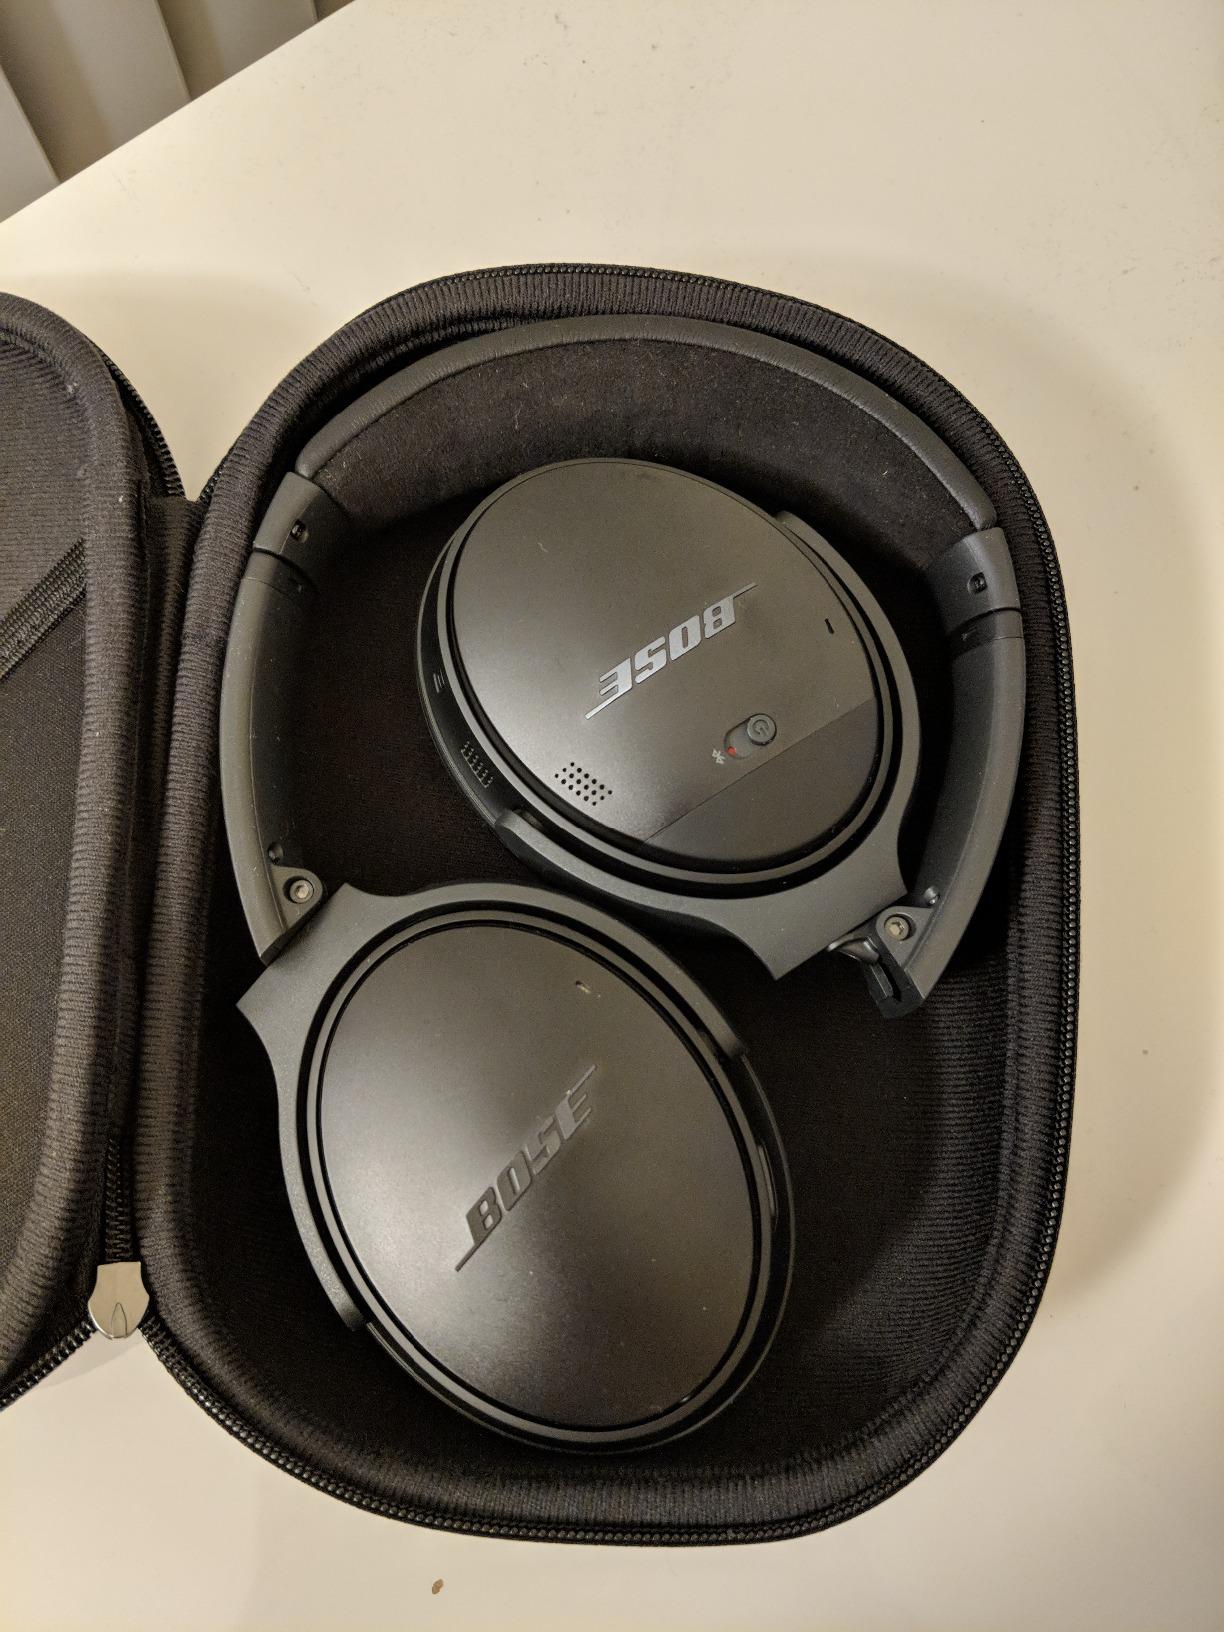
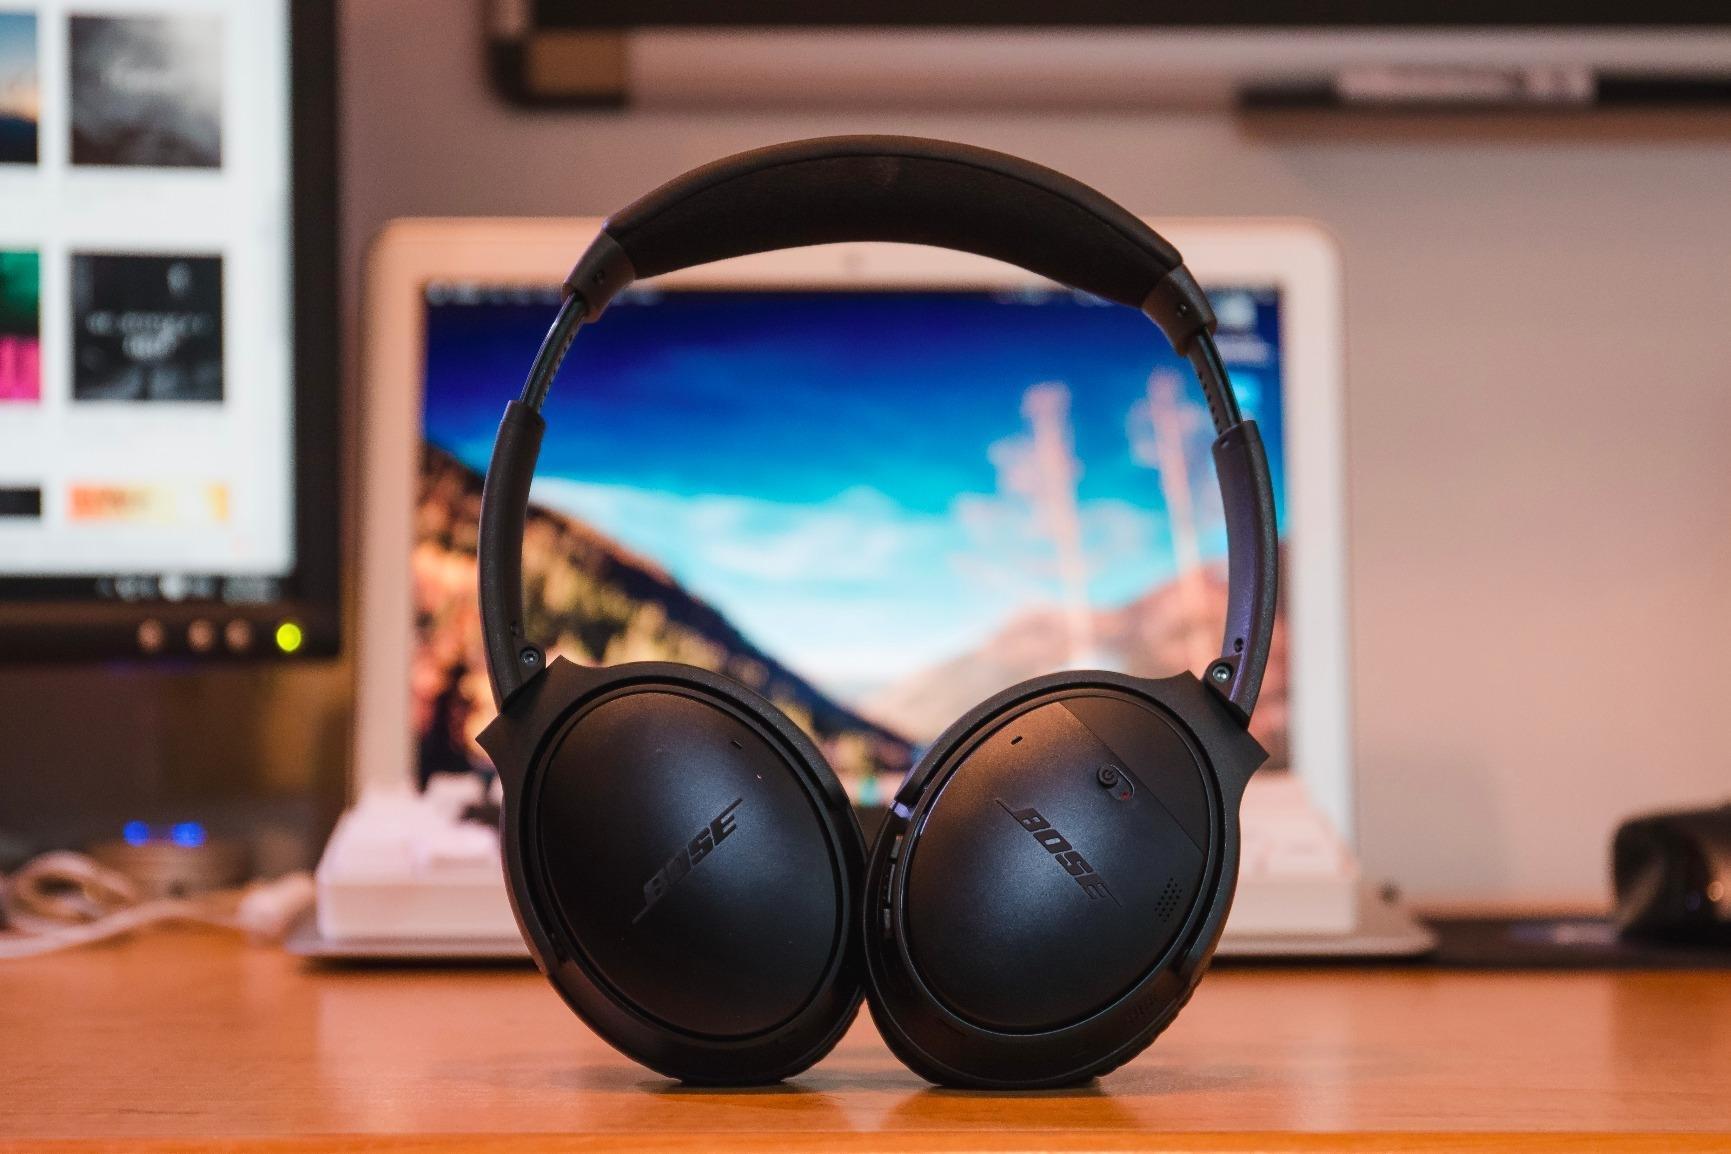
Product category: headphones
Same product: yes